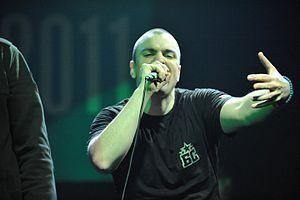
Škabo, en serbe cyrillique Шкабо, de son vrai nom Бошко Ћирковић et Boško Ćirković, est un rappeur et un producteur de musique serbe. Il a sorti deux albums en tant que membre du groupe Beogradski Sindikat, un album solo et un album avec sa femme.